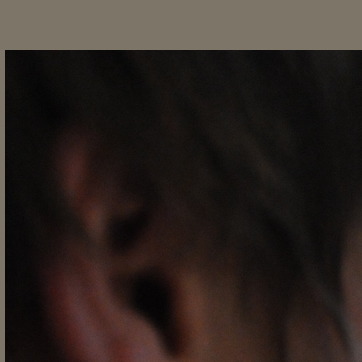
Material: hair